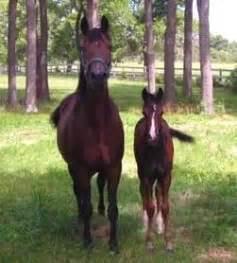
horse